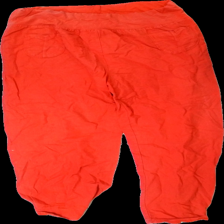
View: front
Type: Trousers
Category: Ladies
Brand: Missing
Colors: Red
Material: 100% cotton
Cut: Regular, Cropped
Season: All
Price range: <50
Recommended usage: Recycle
Comment: washed out